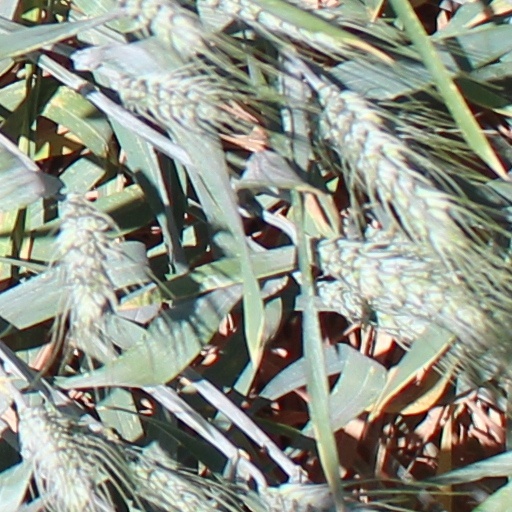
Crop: wheat